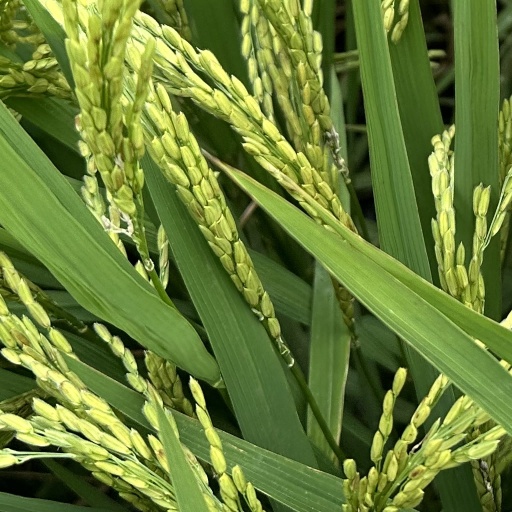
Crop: rice